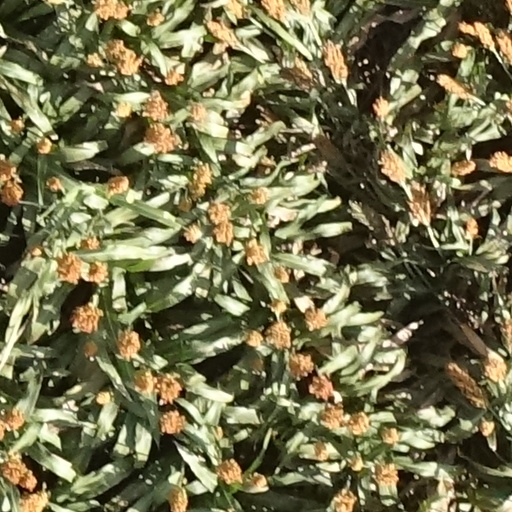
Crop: sorghum